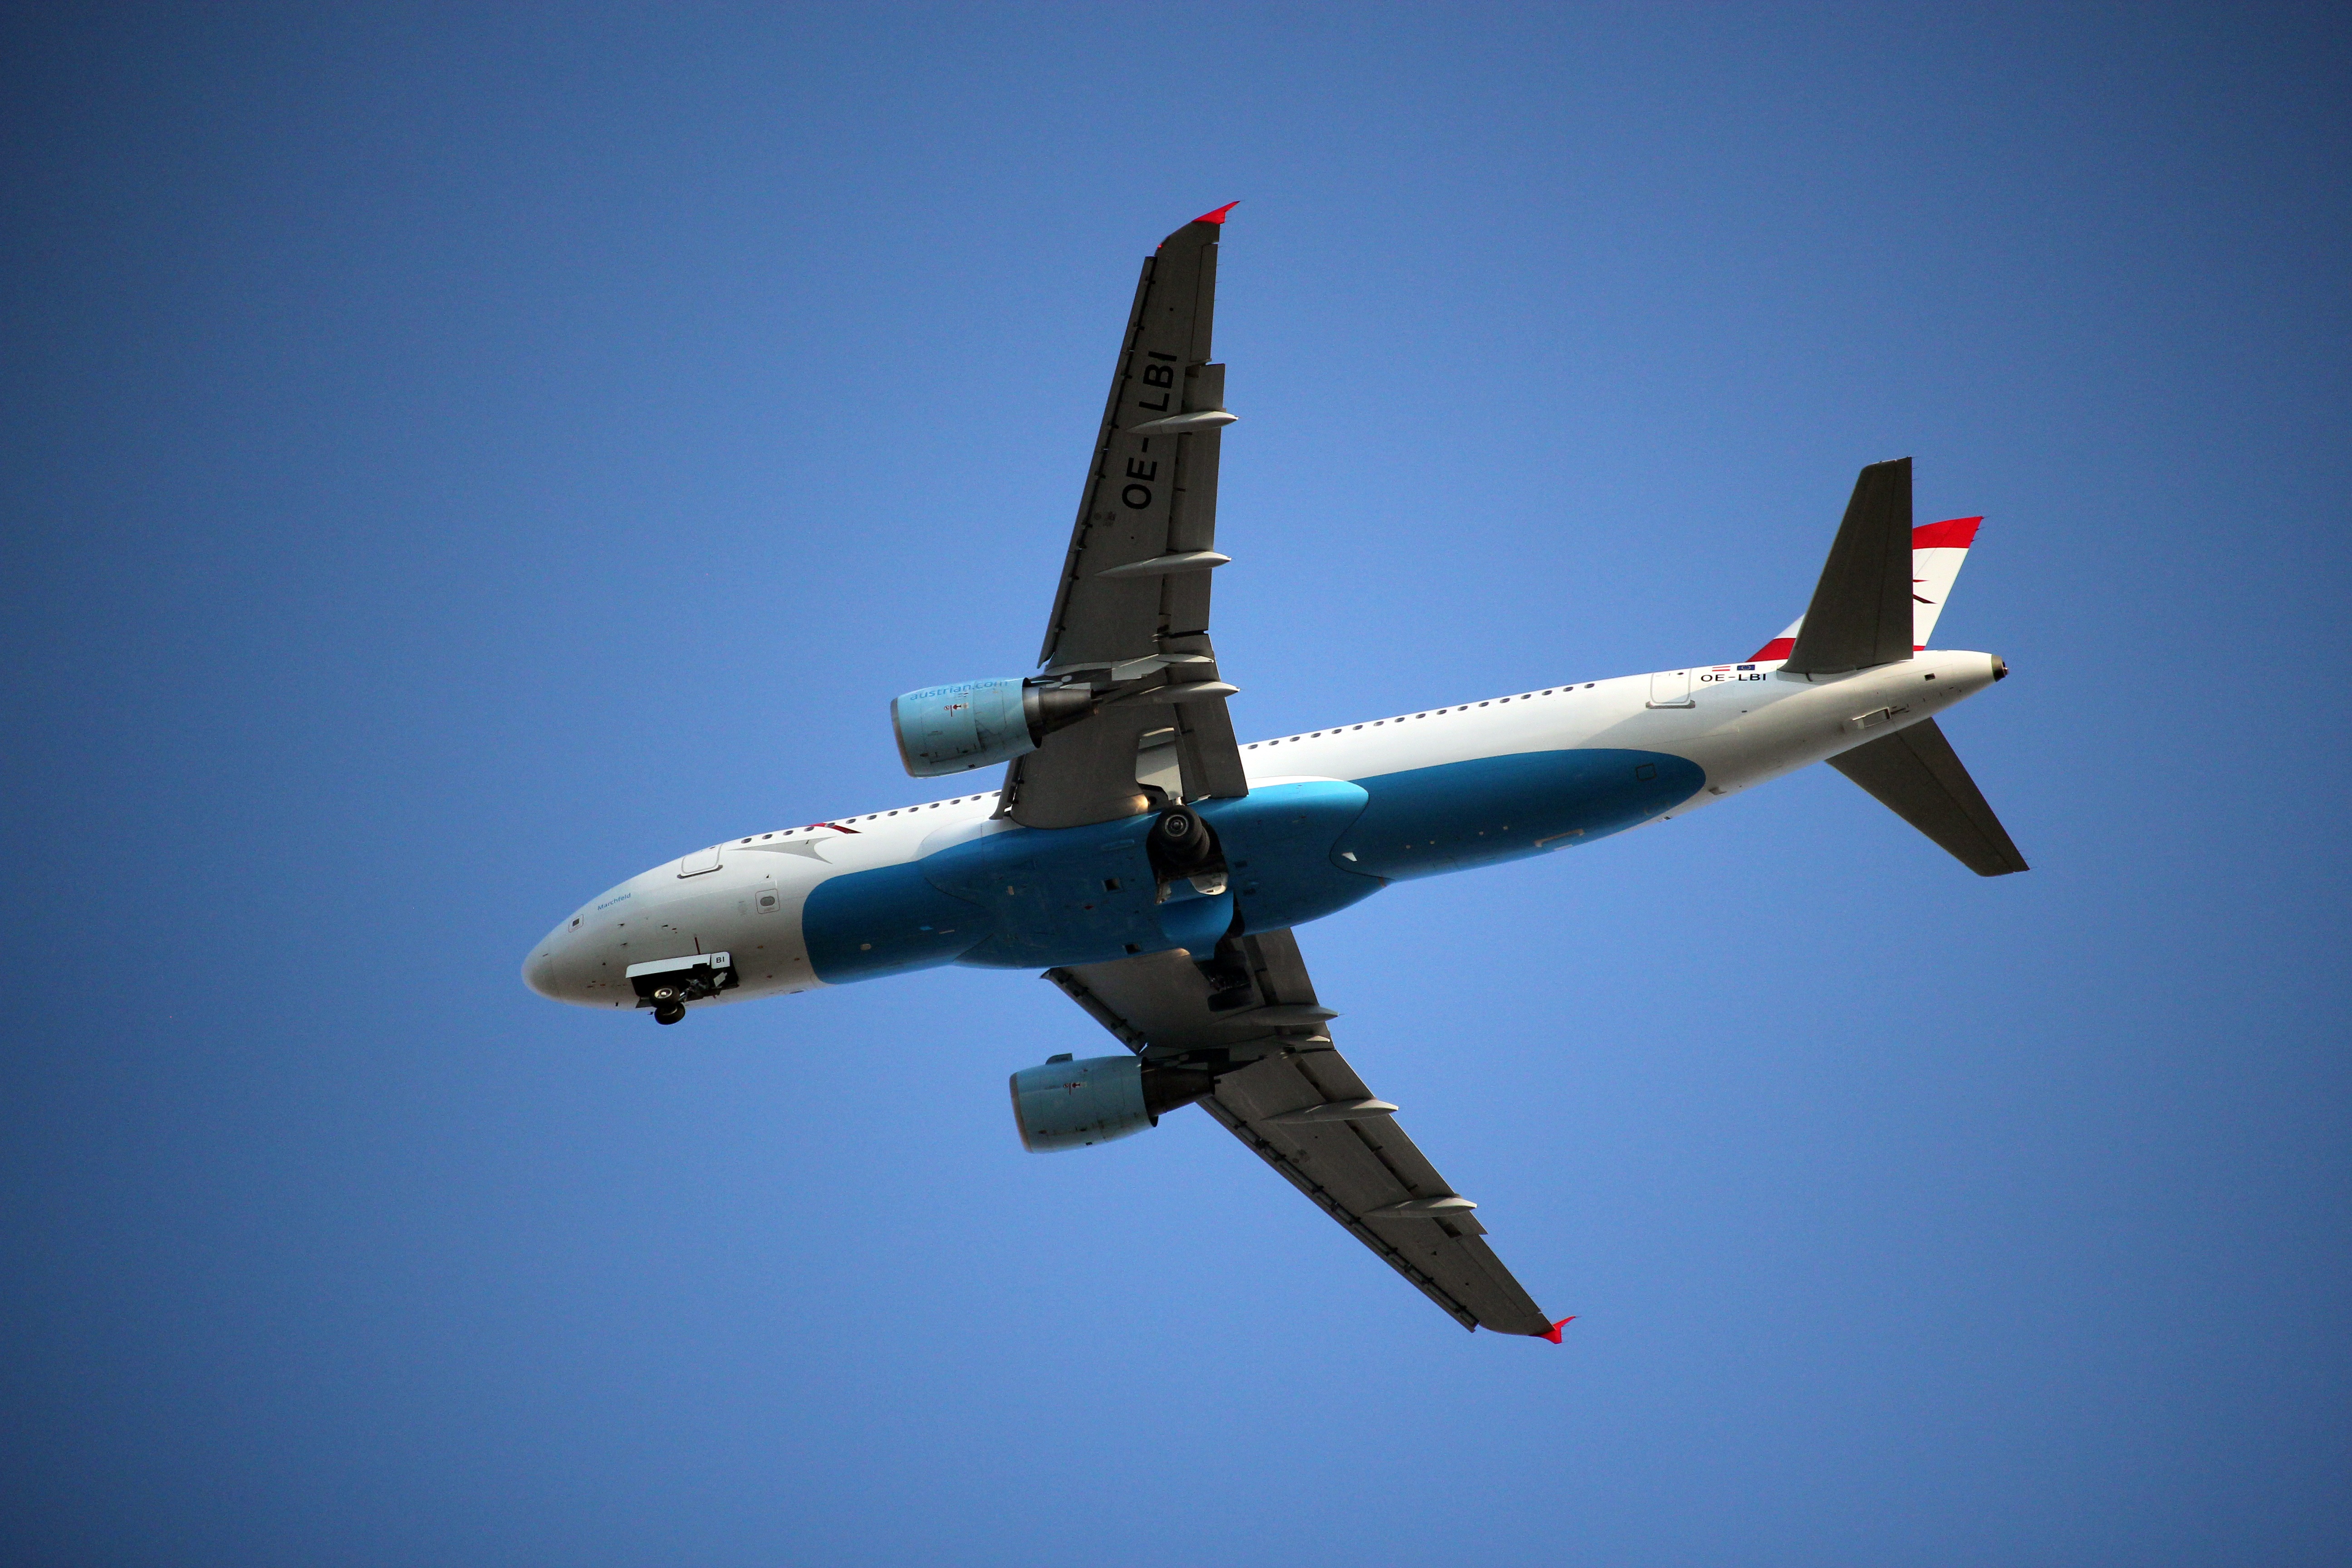
wing, sky, fly, travel, airplane, plane, aircraft, vehicle, airline, aviation, flight, holiday, airliner, airbus, landing, boeing, takeoff, air force, jet aircraft, airbus a330, air travel, boeing 737, atmosphere of earth, wide body aircraft, narrow body aircraft, aerospace engineering